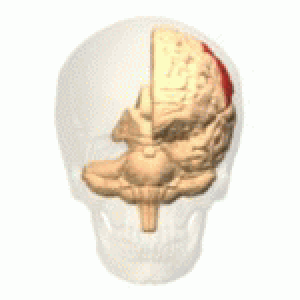
Isselappen
Isselappens placering i venstre hjernehalvdel markeret med rødt. En tilsvarende isselap forekommer i højre hjernehalvdel.
Isselappen eller parietallappen er et strukturelt område i hjernen – en af fire hjernelapper. Den er lokaliseret øverst i hjernen bag pandelappen og oven over tindingelappen. Den indeholder funktioner for sensorisk perception og sprogforståelse.